40–20 rule

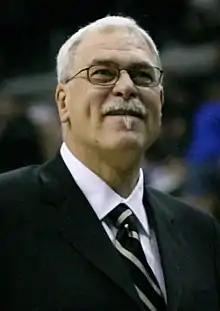
Phil Jackson

The 40–20 rule posits that an NBA team must win 40 games before losing 20 to have a chance at winning that year's championship. It was first publicized by 11-time NBA champion head coach Phil Jackson. Ever since the NBA added the three-point line in the 1979–80 season, all but four champions won 40 games before losing 20. The four teams that won the championship without winning 40 games before losing 20 are the 1994–95 Houston Rockets, 2003–04 Detroit Pistons, 2005–06 Miami Heat, and the 2020–21 Milwaukee Bucks.